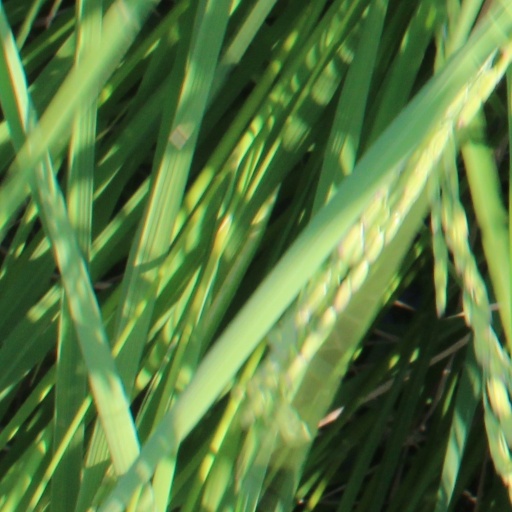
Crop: rice